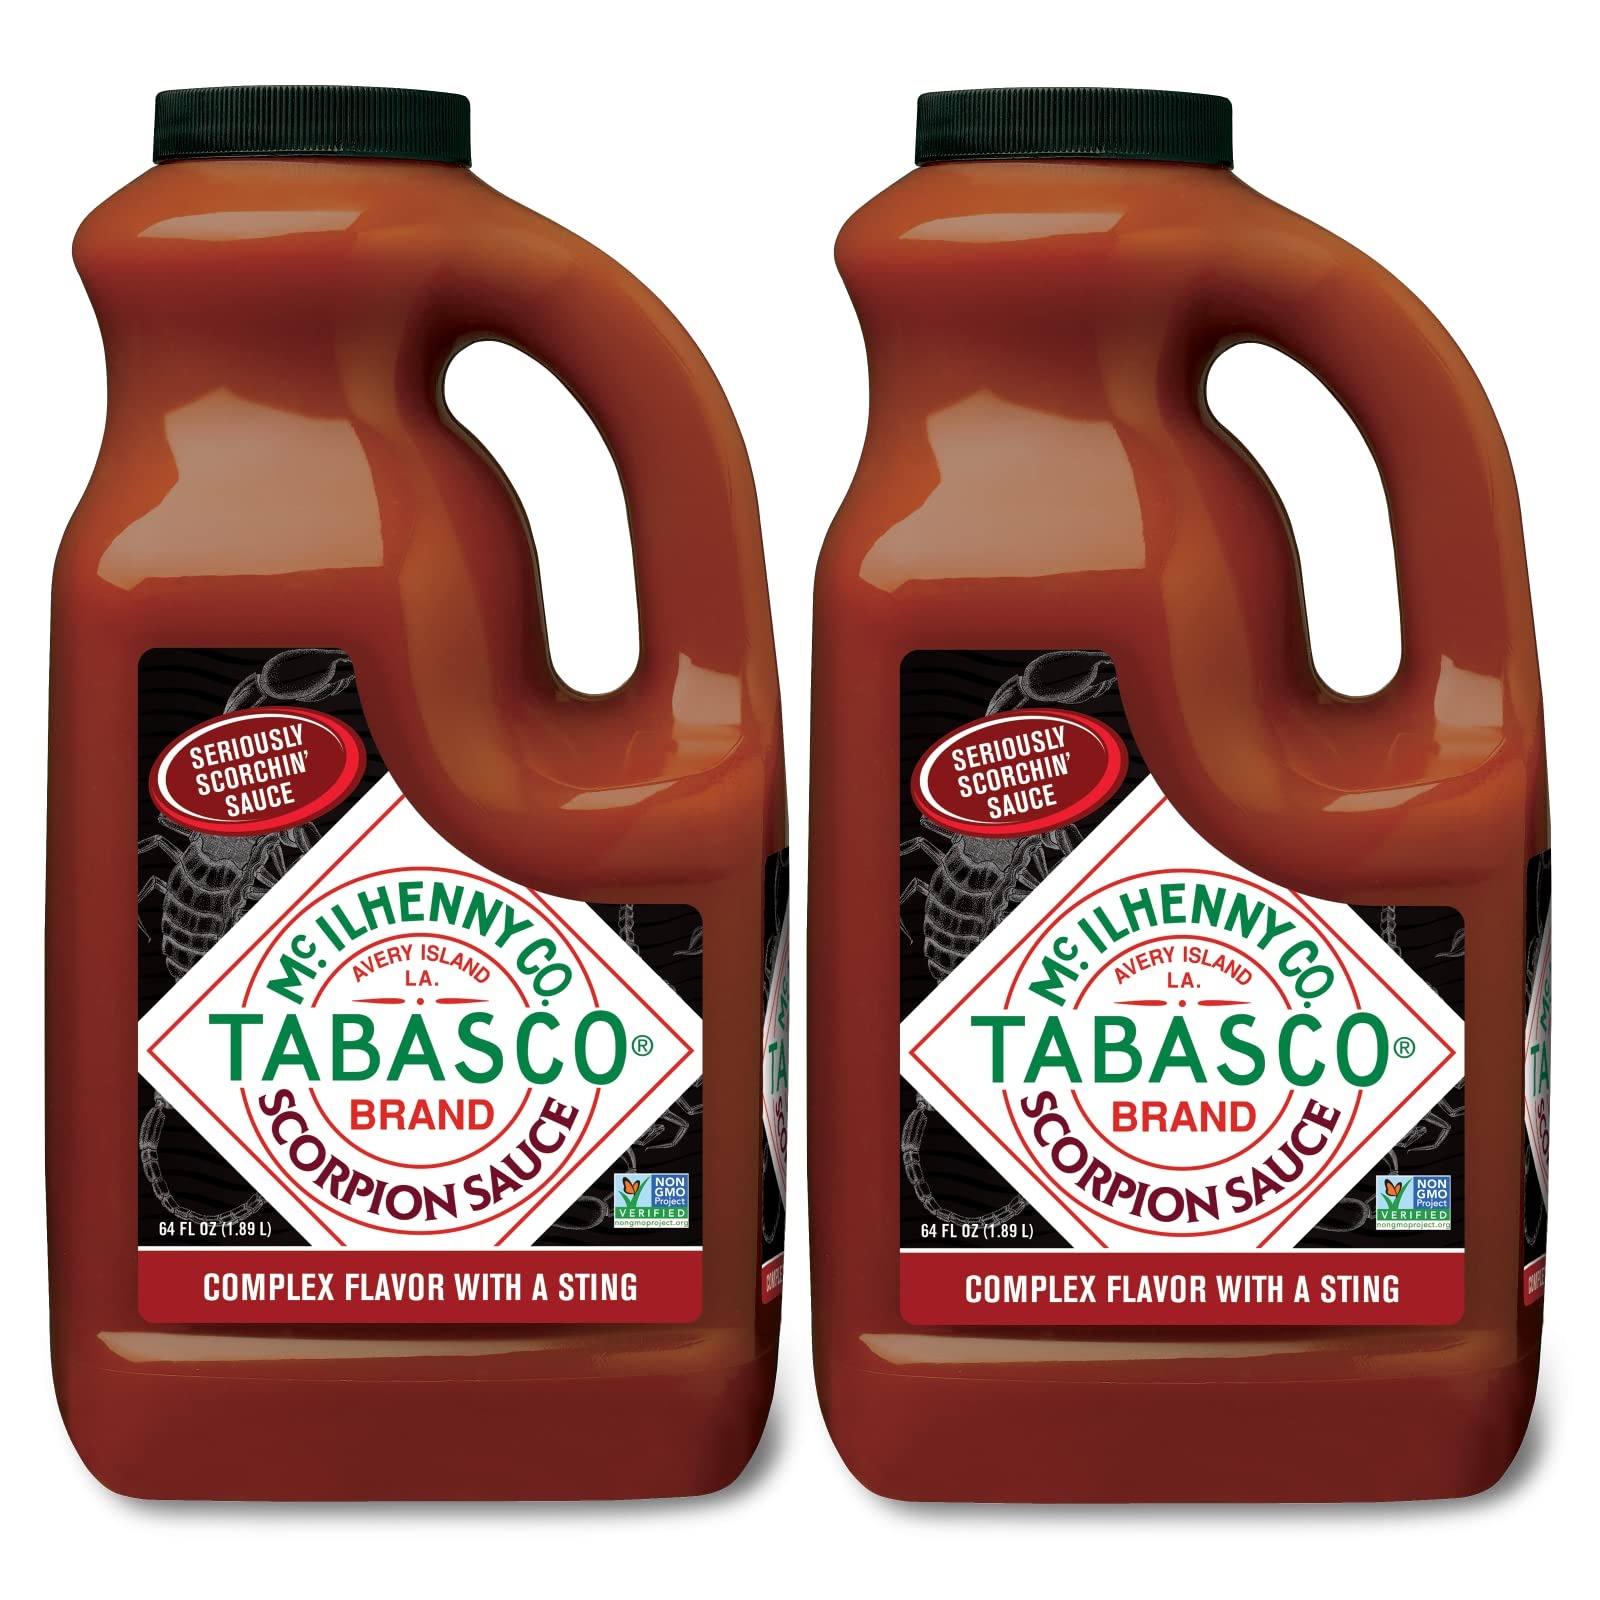
Item Name: TABASCO® Brand Scorpion Sauce, 64 oz (Pack of 2)
Bullet Point 1: SCORPION SAUCE: This is our hottest sauce yet! Made with one of the world’s most intense peppers -the Scorpion - This fiery sauce packs a potent punch and features a mix of blazing-hot scorpion peppers, guava, and pineapple blended with a splash of TABASCO Original Red sauce.
Bullet Point 2: FIERY & INTENSE: TABASCO Brand Scorpion Sauce is culled from the flames of flavor. While typical red peppers used to make Original Red sauce fall between 2,500 to 5,000 Scoville Units, one scorpion pepper can pack a potent punch of roughly 2 million. Nearly 20 times hotter than our Original Red.
Bullet Point 3: BULK HOT SAUCE: You'll receive 2 half gallon jugs of hot sauce!
Bullet Point 4: LIGHT THINGS UP: With 9 flavor varieties, our sauces can help elevate the flavor of just about any meal. Our scorpion sauce has an untamed heat that's not for the faint of heart. Flavor responsibly.
Bullet Point 5: Non-GMO, Gluten-Free, Kosher, Halal
Value: 128.0
Unit: Fl Oz

Price: 64.85